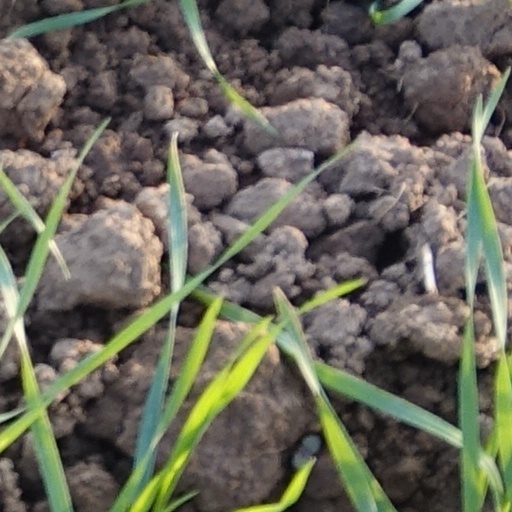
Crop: wheat